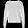
Label: Pullover